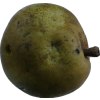
Label: pear